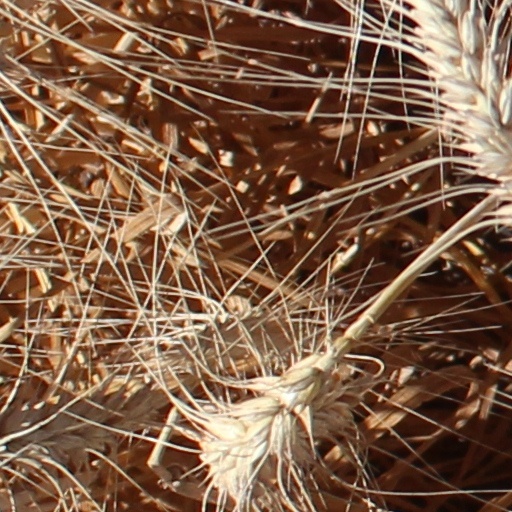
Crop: wheat